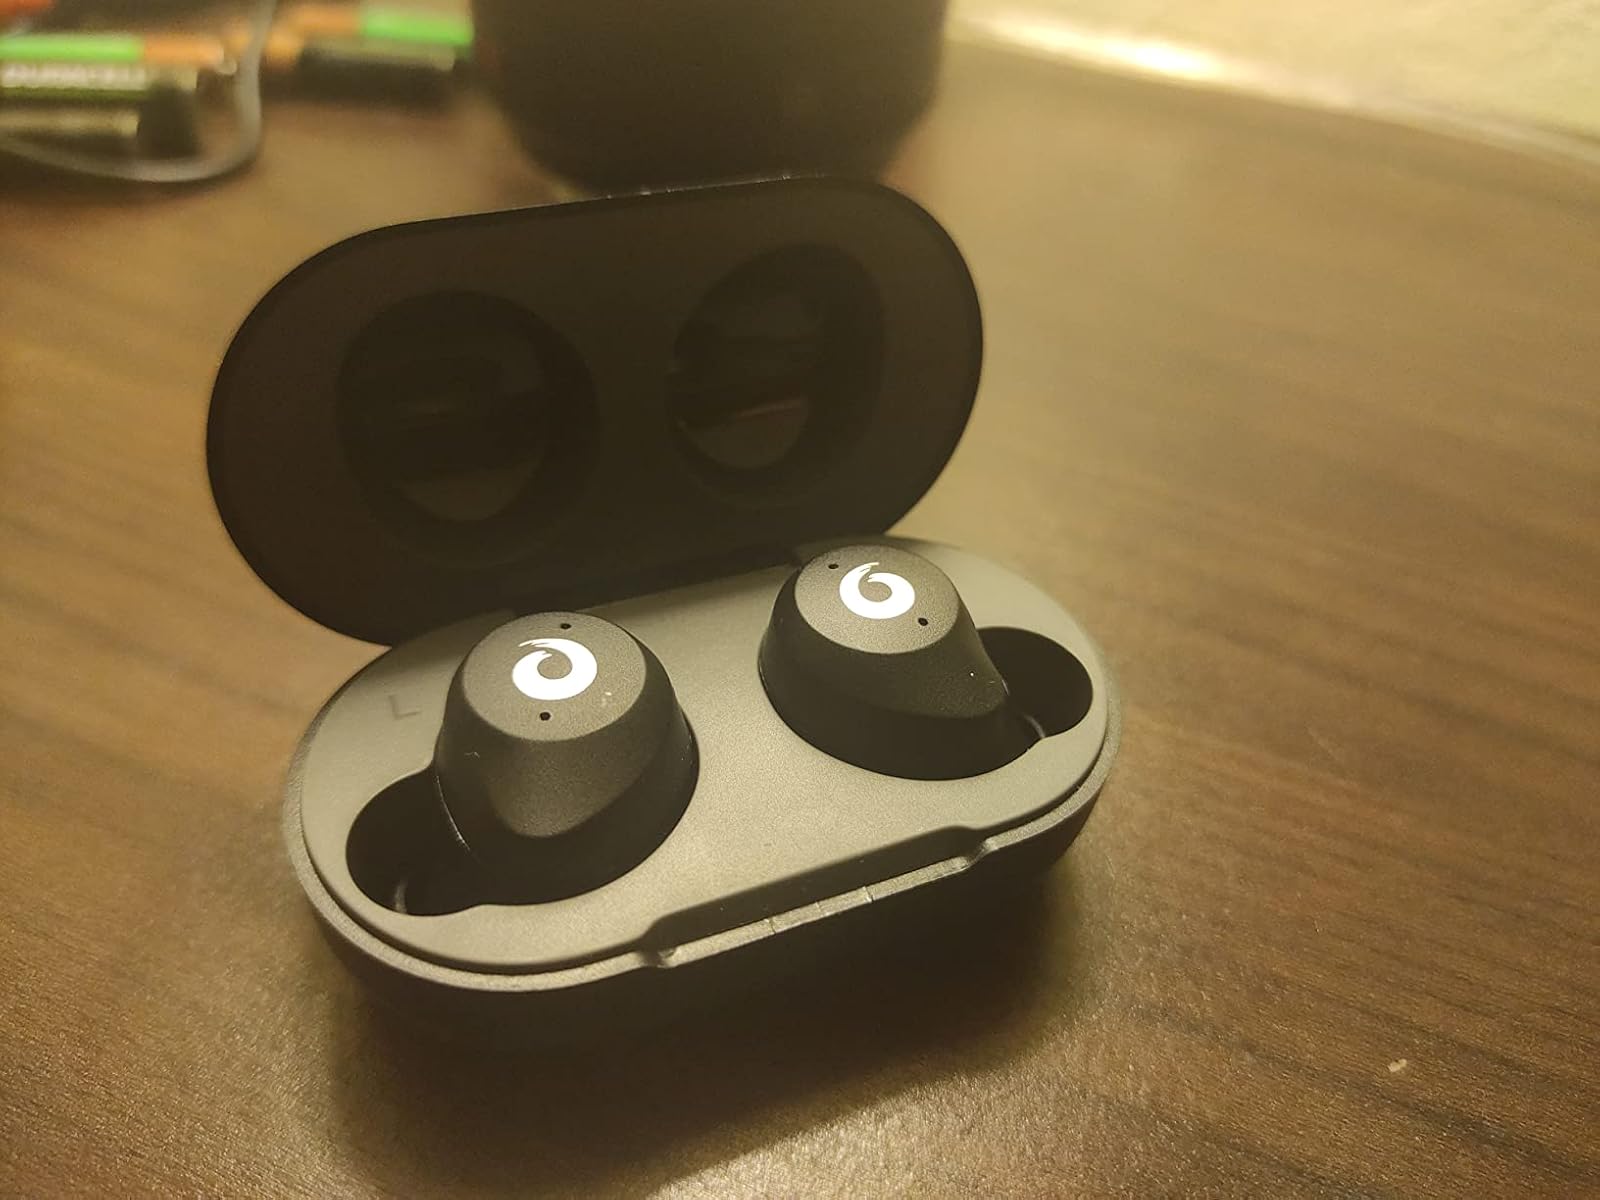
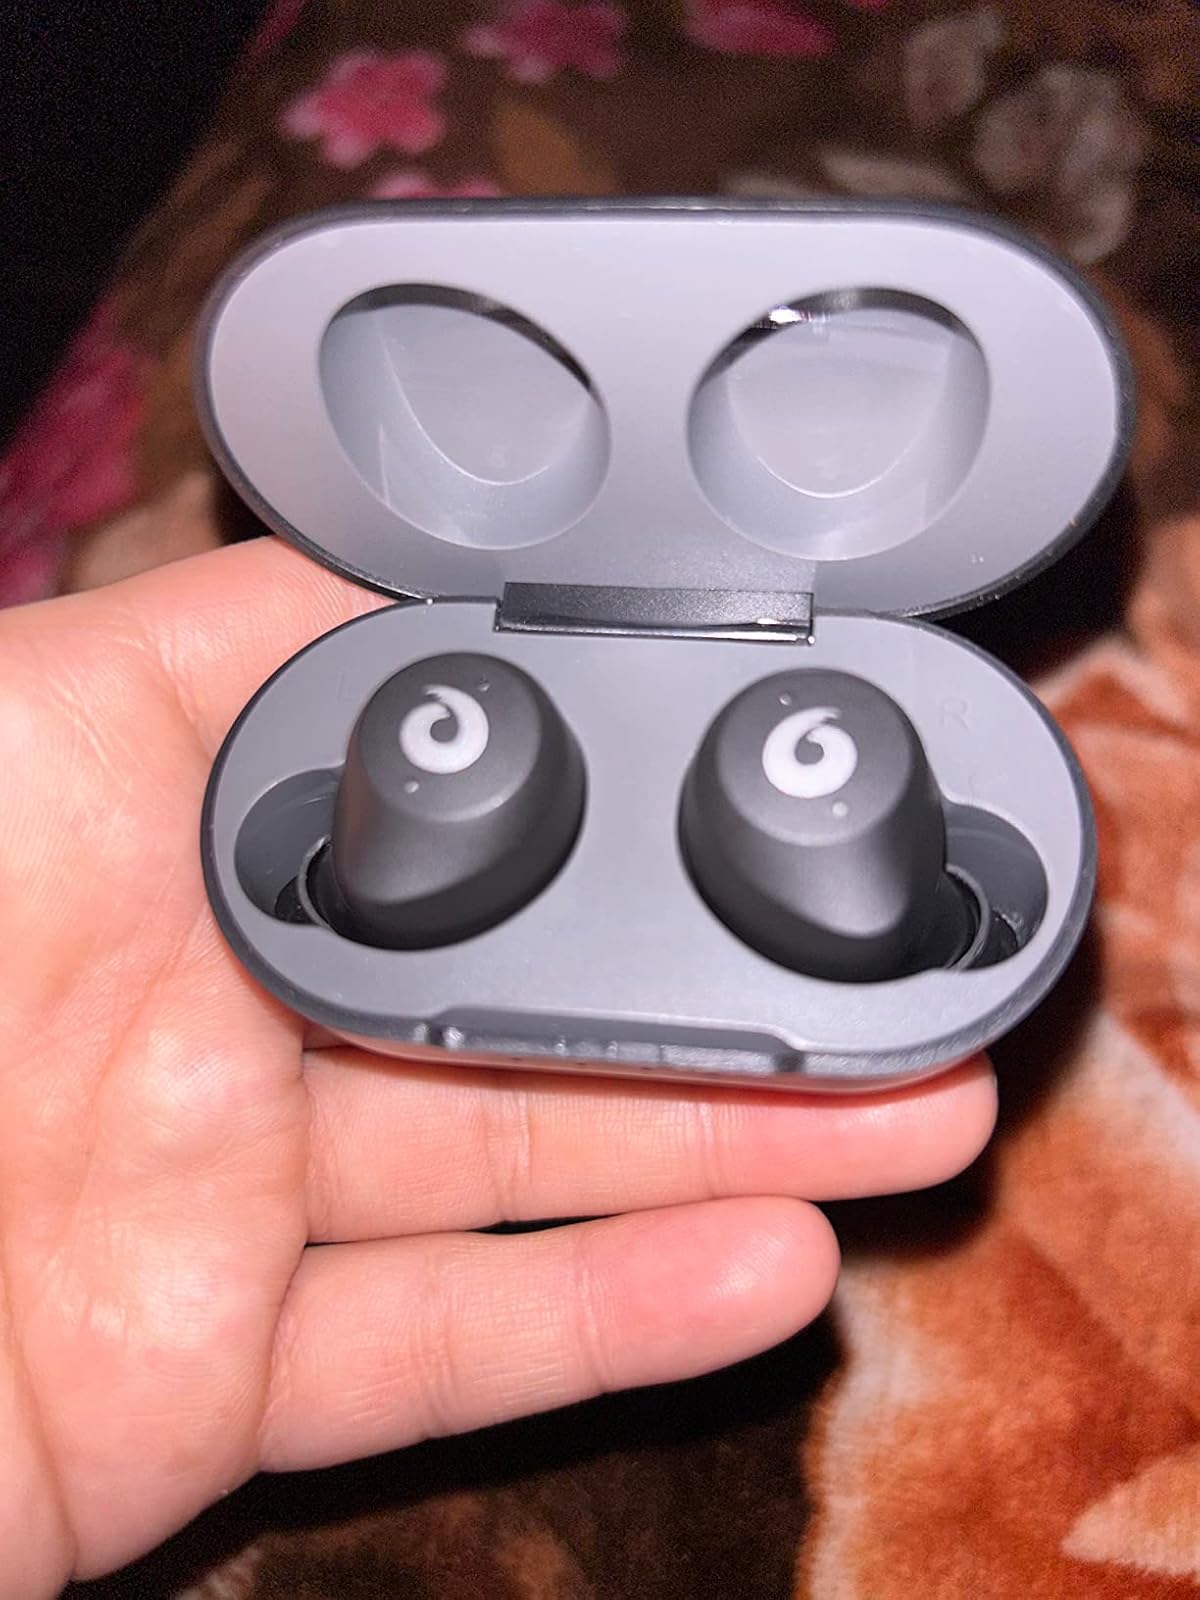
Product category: earbuds
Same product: yes